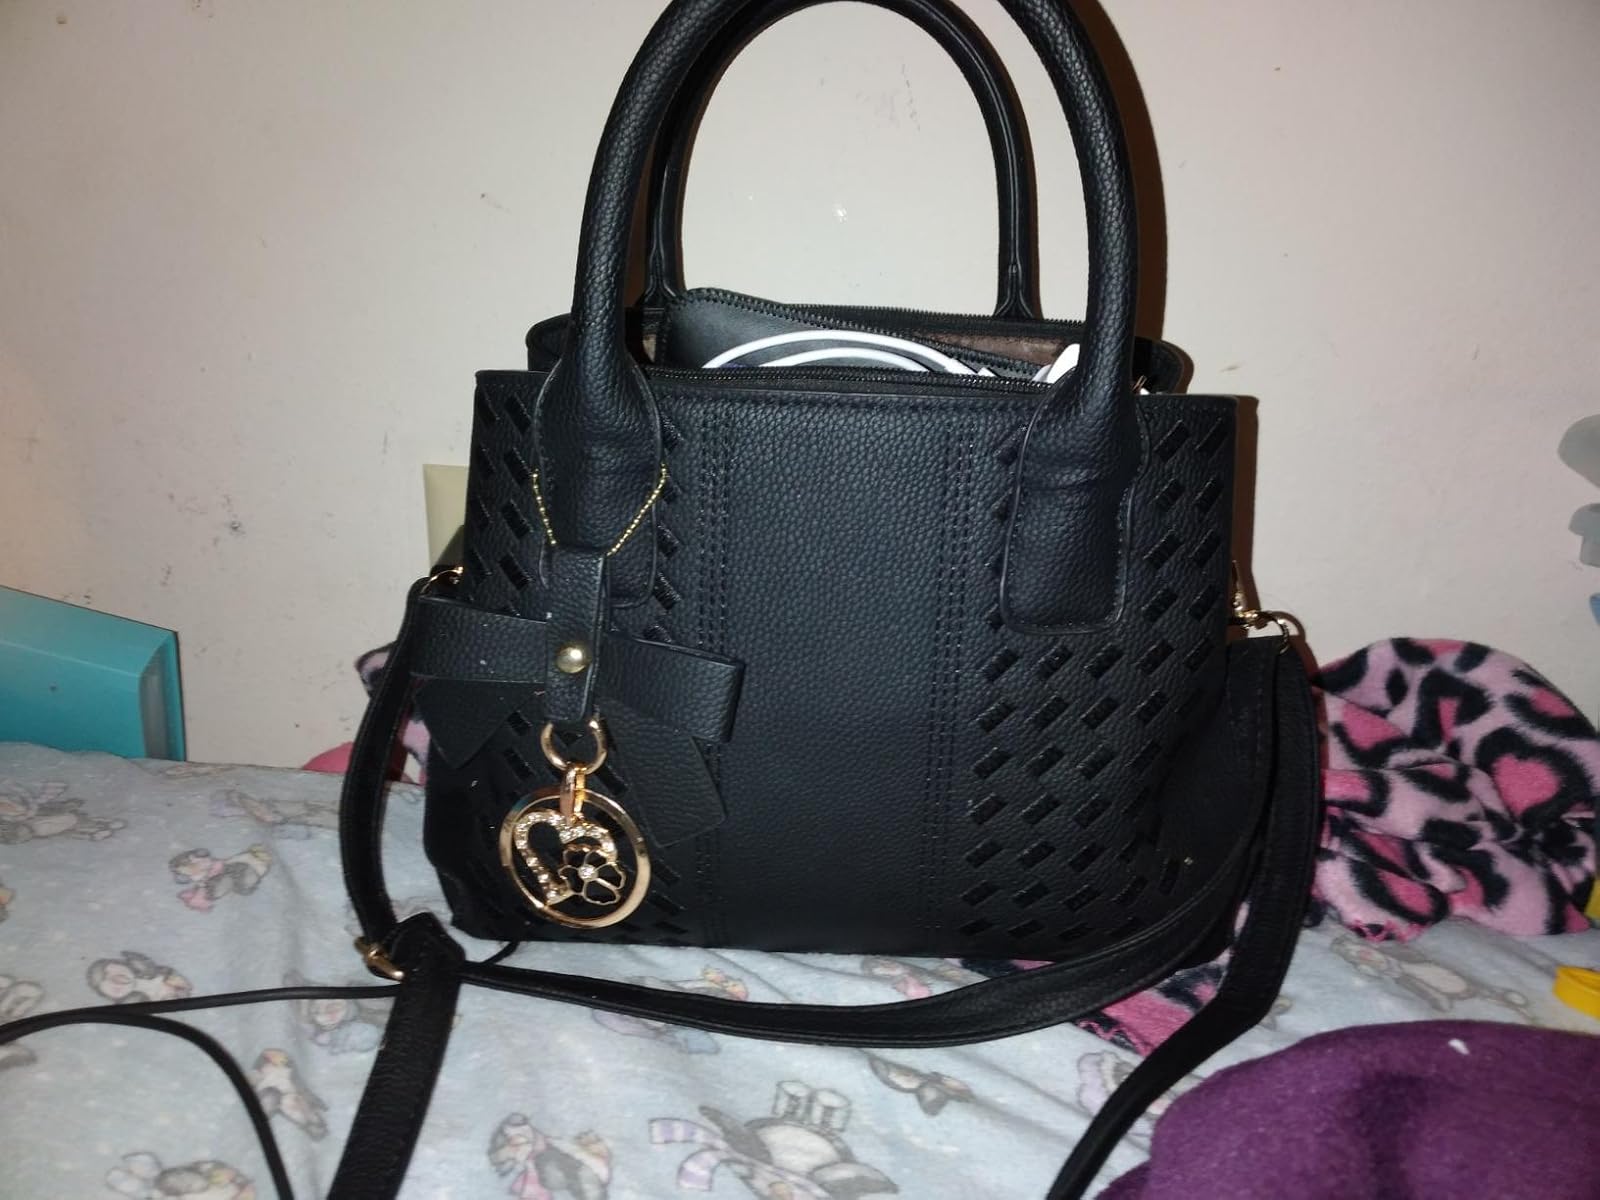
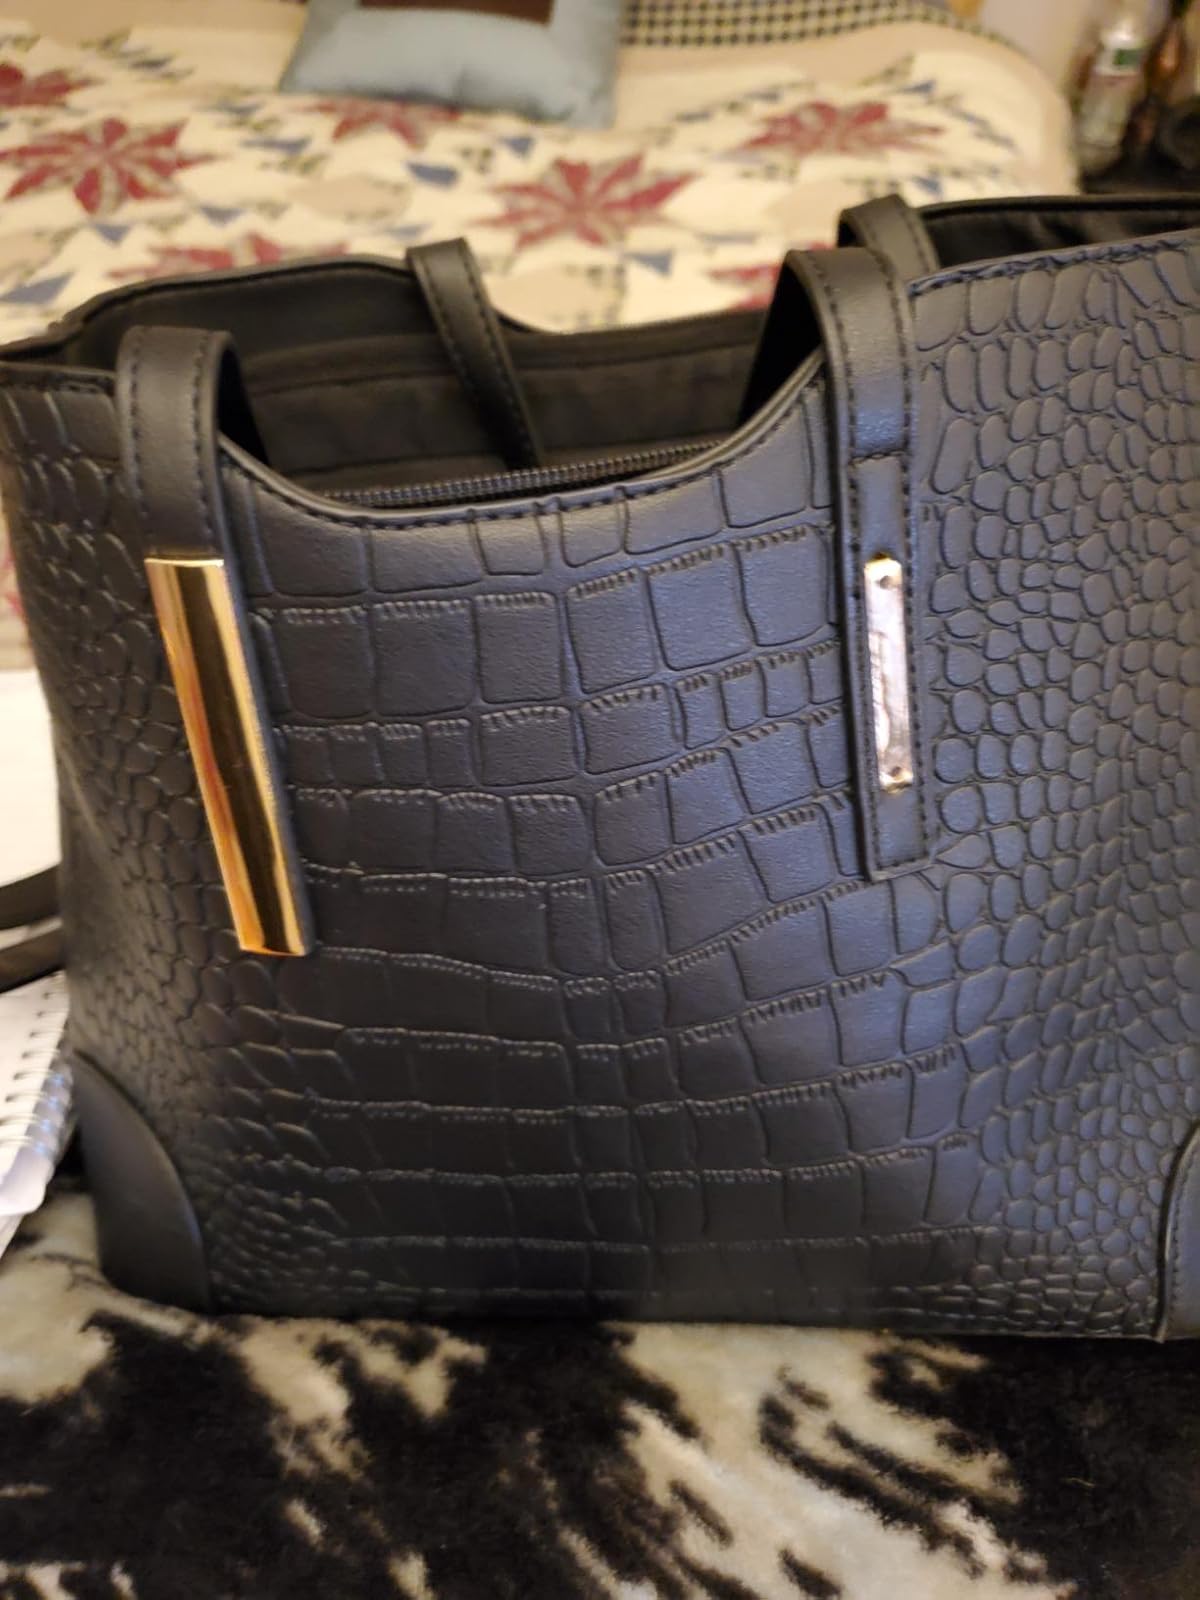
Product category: accessories_handbag
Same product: no